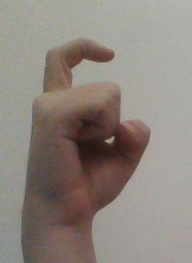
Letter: ra